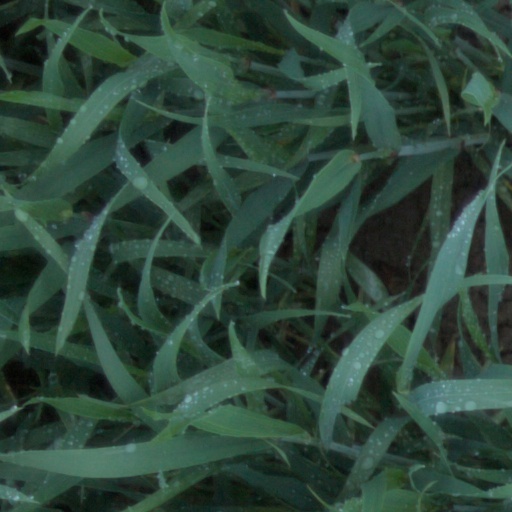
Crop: wheat